Asteroid Redirect Mission

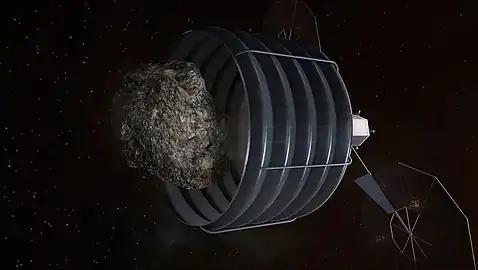
The 'Option A' was to deploy a container large enough to capture a free-flying asteroid up to in diameter.

The two options studied to retrieve a small asteroid were Option A and Option B. Option A would deploy a large capture bag capable of holding a small asteroid up to in diameter, and a mass of up to 500 tons. Option B, which was selected in March 2015, would have the vehicle land on a large asteroid and deploy robotic arms to lift up a boulder up to in diameter from the surface, transport it and place it into lunar orbit. This option was identified as more relevant to future rendezvous, autonomous docking, lander, sampler, planetary defense, mining, and spacecraft servicing technologies.